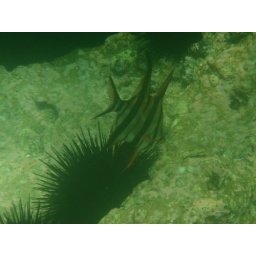
Old Wife fish swimming around the rocks at Camp Cove